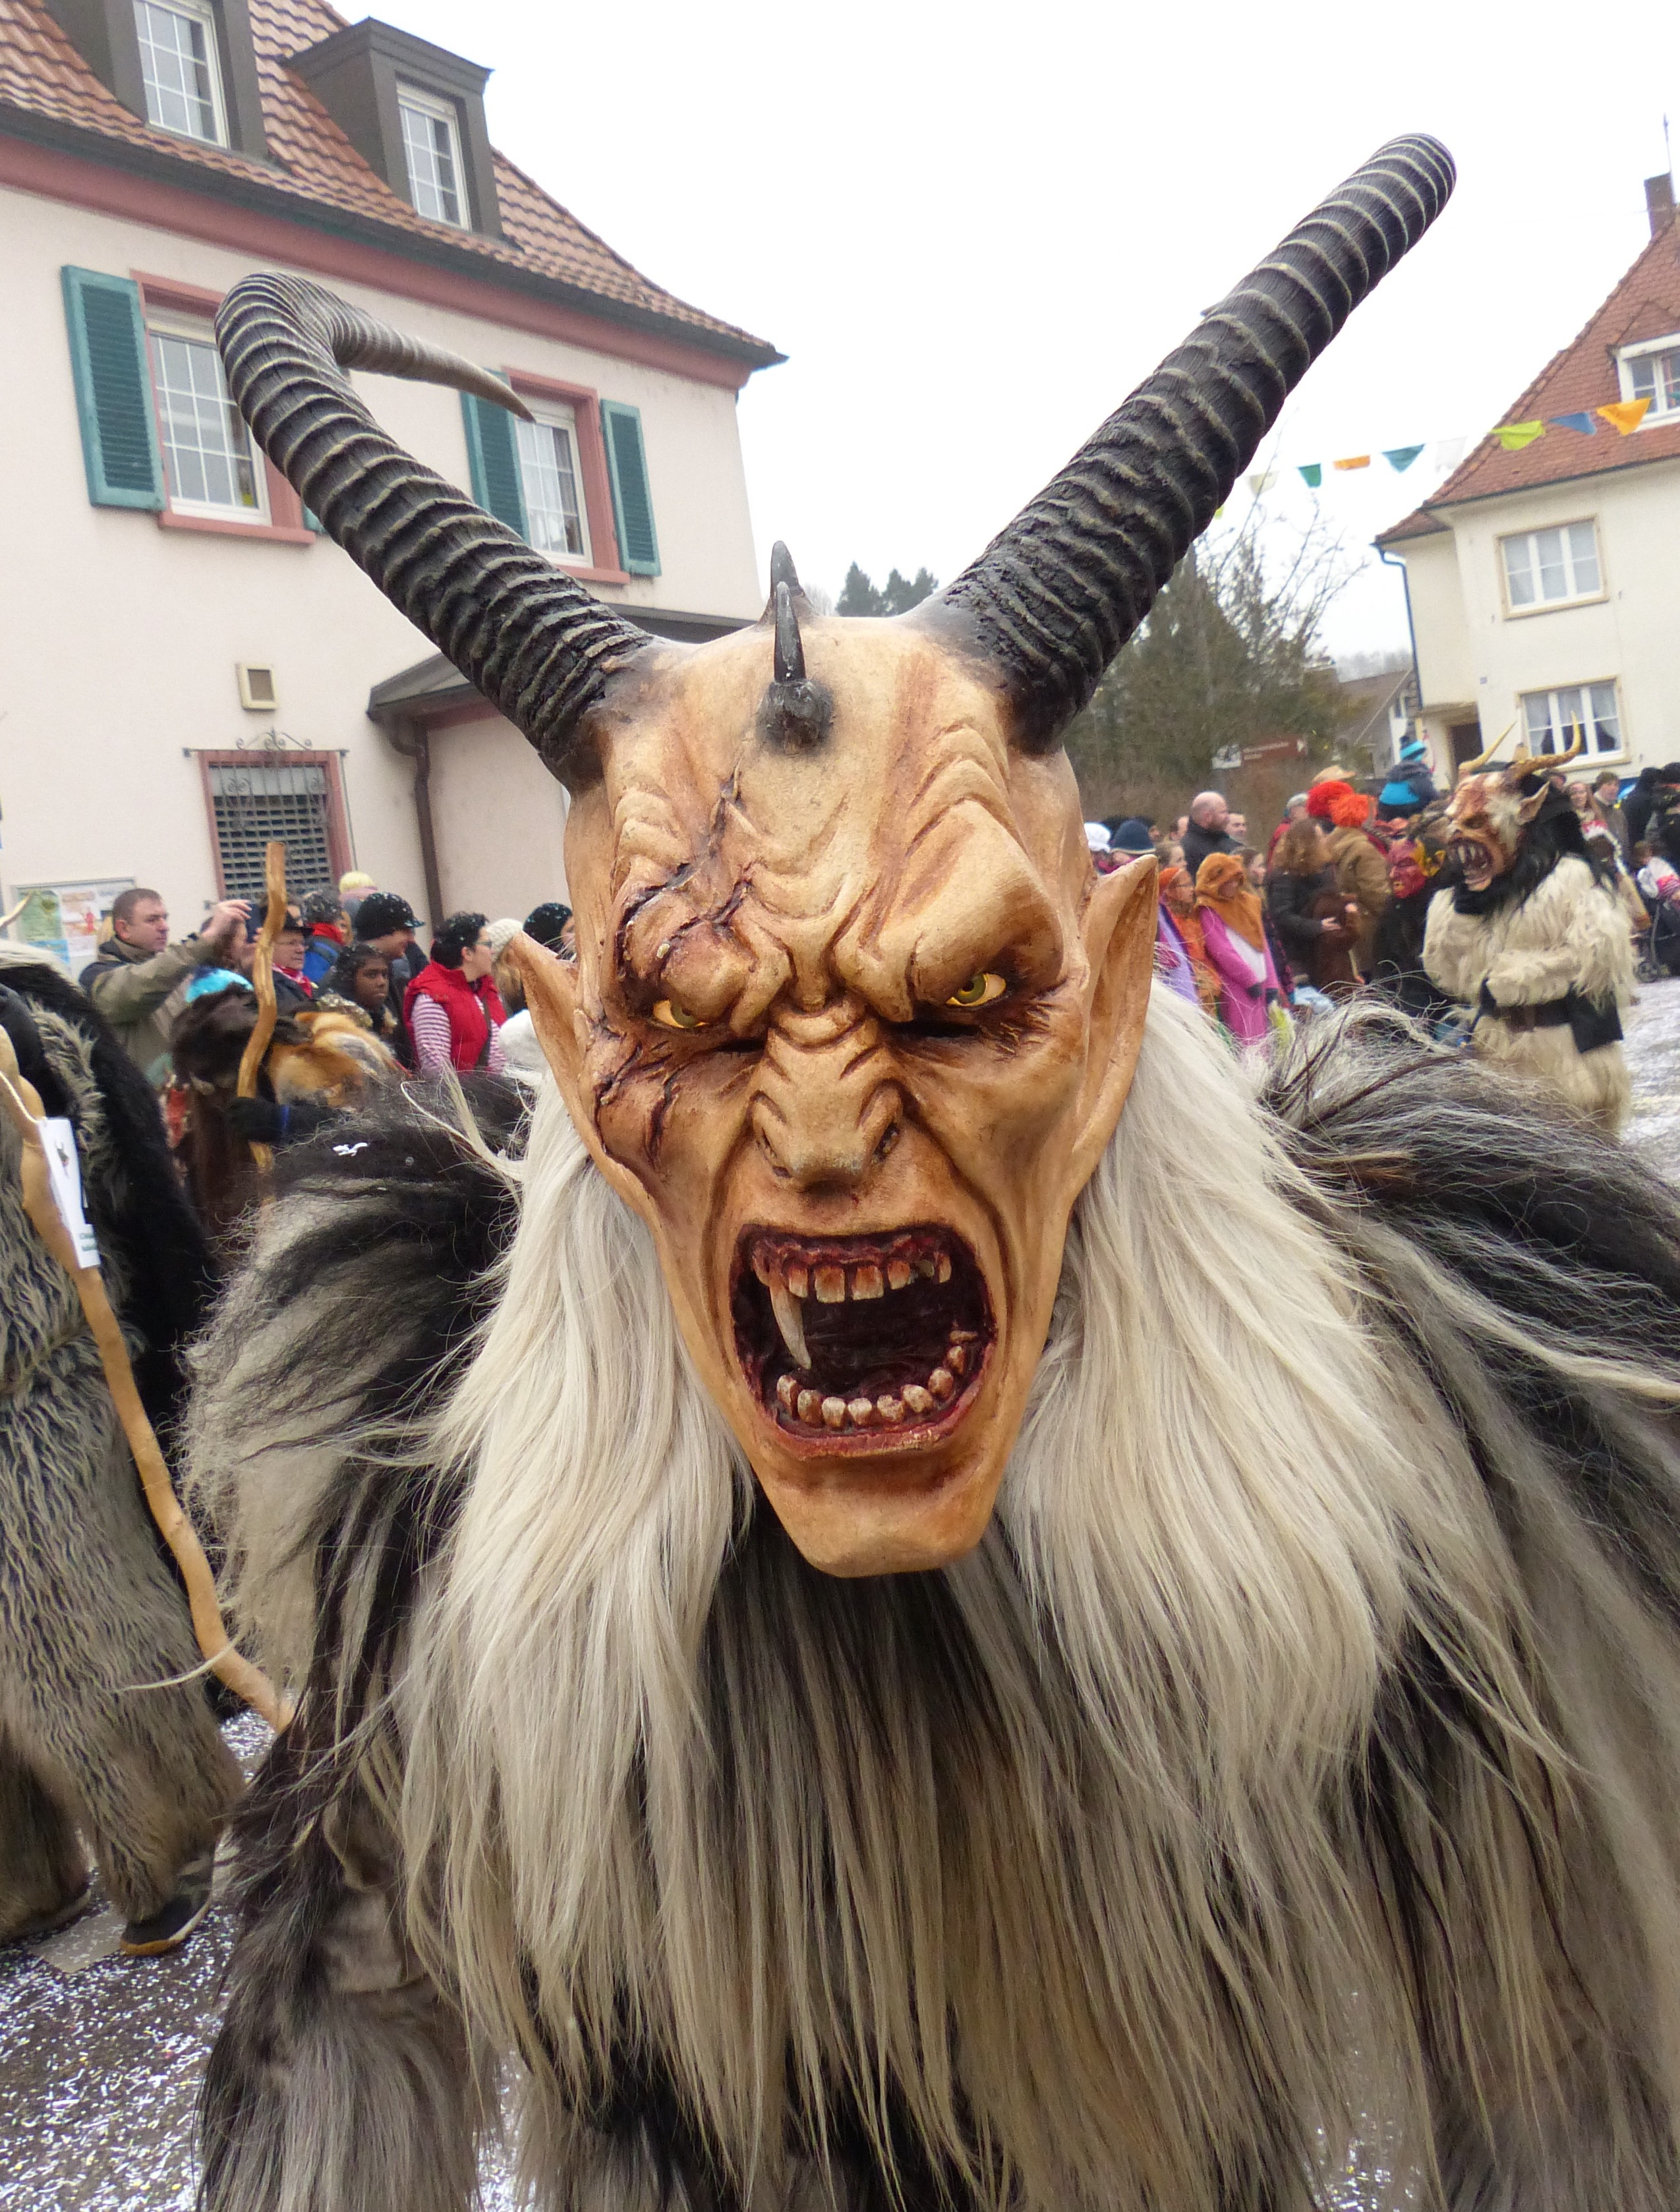
carnival, festival, weird, costume, panel, strassenfasnet, hell's spirits